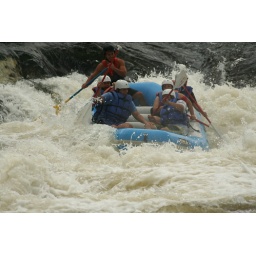
white water rafting in wisconsin